1911 United Kingdom heatwave

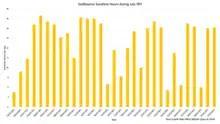
A graph using Met Office MIDAS Open data showing sunshine hours at Eastbourne in East Sussex during July 1911.

Sunshine in July 1911 broke all time records for the UK and across the south coast of England, with Eastbourne, Sussex and Hastings topping 383.9 hours, averaging 12.4 hours a day, with many other south coast spots such as Bognor Regis with 372.2 hours not far behind. Much of the south coast outshone many Mediterranean locations, and Eastbourne was very close to the levels of sunshine expected in Las Vegas and in the Nevada desert in the US for July. Since the average July sunshine in Eastbourne is about 255 hours, the town received about 50% more sunshine than usual.